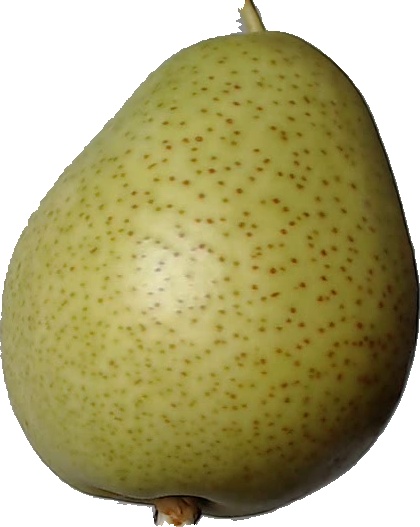
Label: pear_1